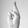
ASL letter: R